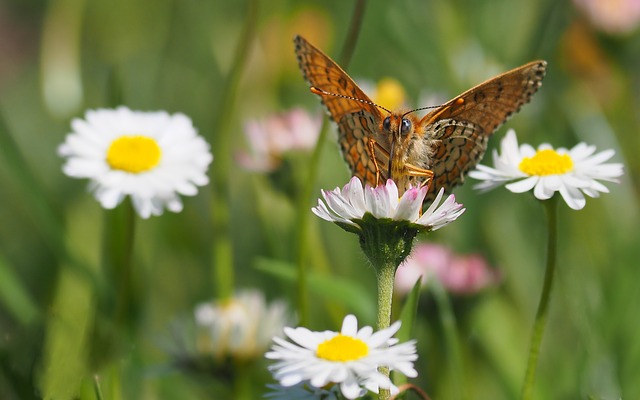
Label: farfalla